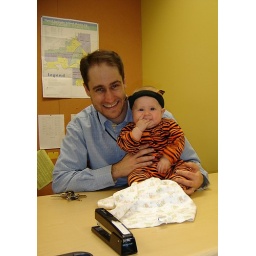
A tiger in Dad's office